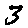
Label: 3